Hilsea Lines

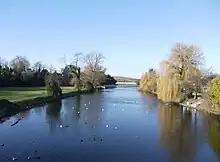
A section of the moat that used form part of Hilsea lagoon

The current lines were constructed between 1858 and 1871. They included special fortified bridges for road and rail access. A model of the Hilsea Lines featured in the 1862 International Exhibition. Even before their completion the Hilsea Lines had been rendered obsolete by the 1859 Royal Commission and advances in artillery technology; as such they were the last full bastioned trace constructed in the United Kingdom. The development of rifled artillery meant that it was now possible for an enemy to occupy the high ridge of Portsdown Hill north of Portsmouth and shell the naval base from several miles away without having to attack the Hilsea Lines. To counter the new threat a series of "Palmerston Forts" were constructed on Portsdown Hill and the Hilsea Lines were scaled back. In particular a pair of forts that it had been planned to place behind the lines were not constructed.